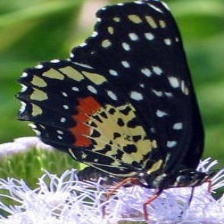
Species: CRIMSON PATCH